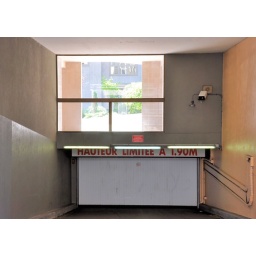
Entrance to a harsh, grey, concrete car park with a window showing a beautiful garden bathed in summer sunshine.